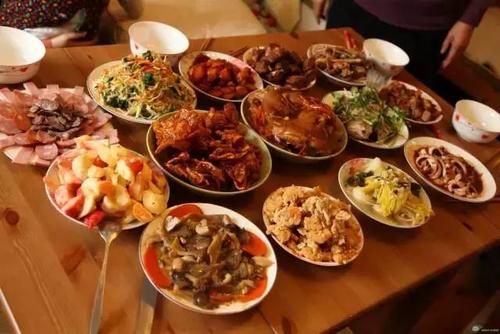
Label: trash